Chandrashekhar Azad (politician)

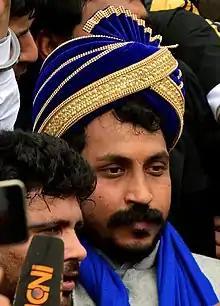
Azad in 2021

Chandrashekhar Azad (born 3 December 1986), also known as Chandrashekhar and Chandrashekhar Azad 'Ravan', is an Indian politician, social activist, Ambedkarite and lawyer. He is serving as a Member of Parliament of the 18th Lok Sabha from Nagina since June 2024. He is the chief and co-founder of the Bhim Army, and the National President of the Azad Samaj Party (Kanshi Ram). In February 2021, "Time" magazine featured him in its annual list of "100 Emerging Leaders who are Shaping the Future".